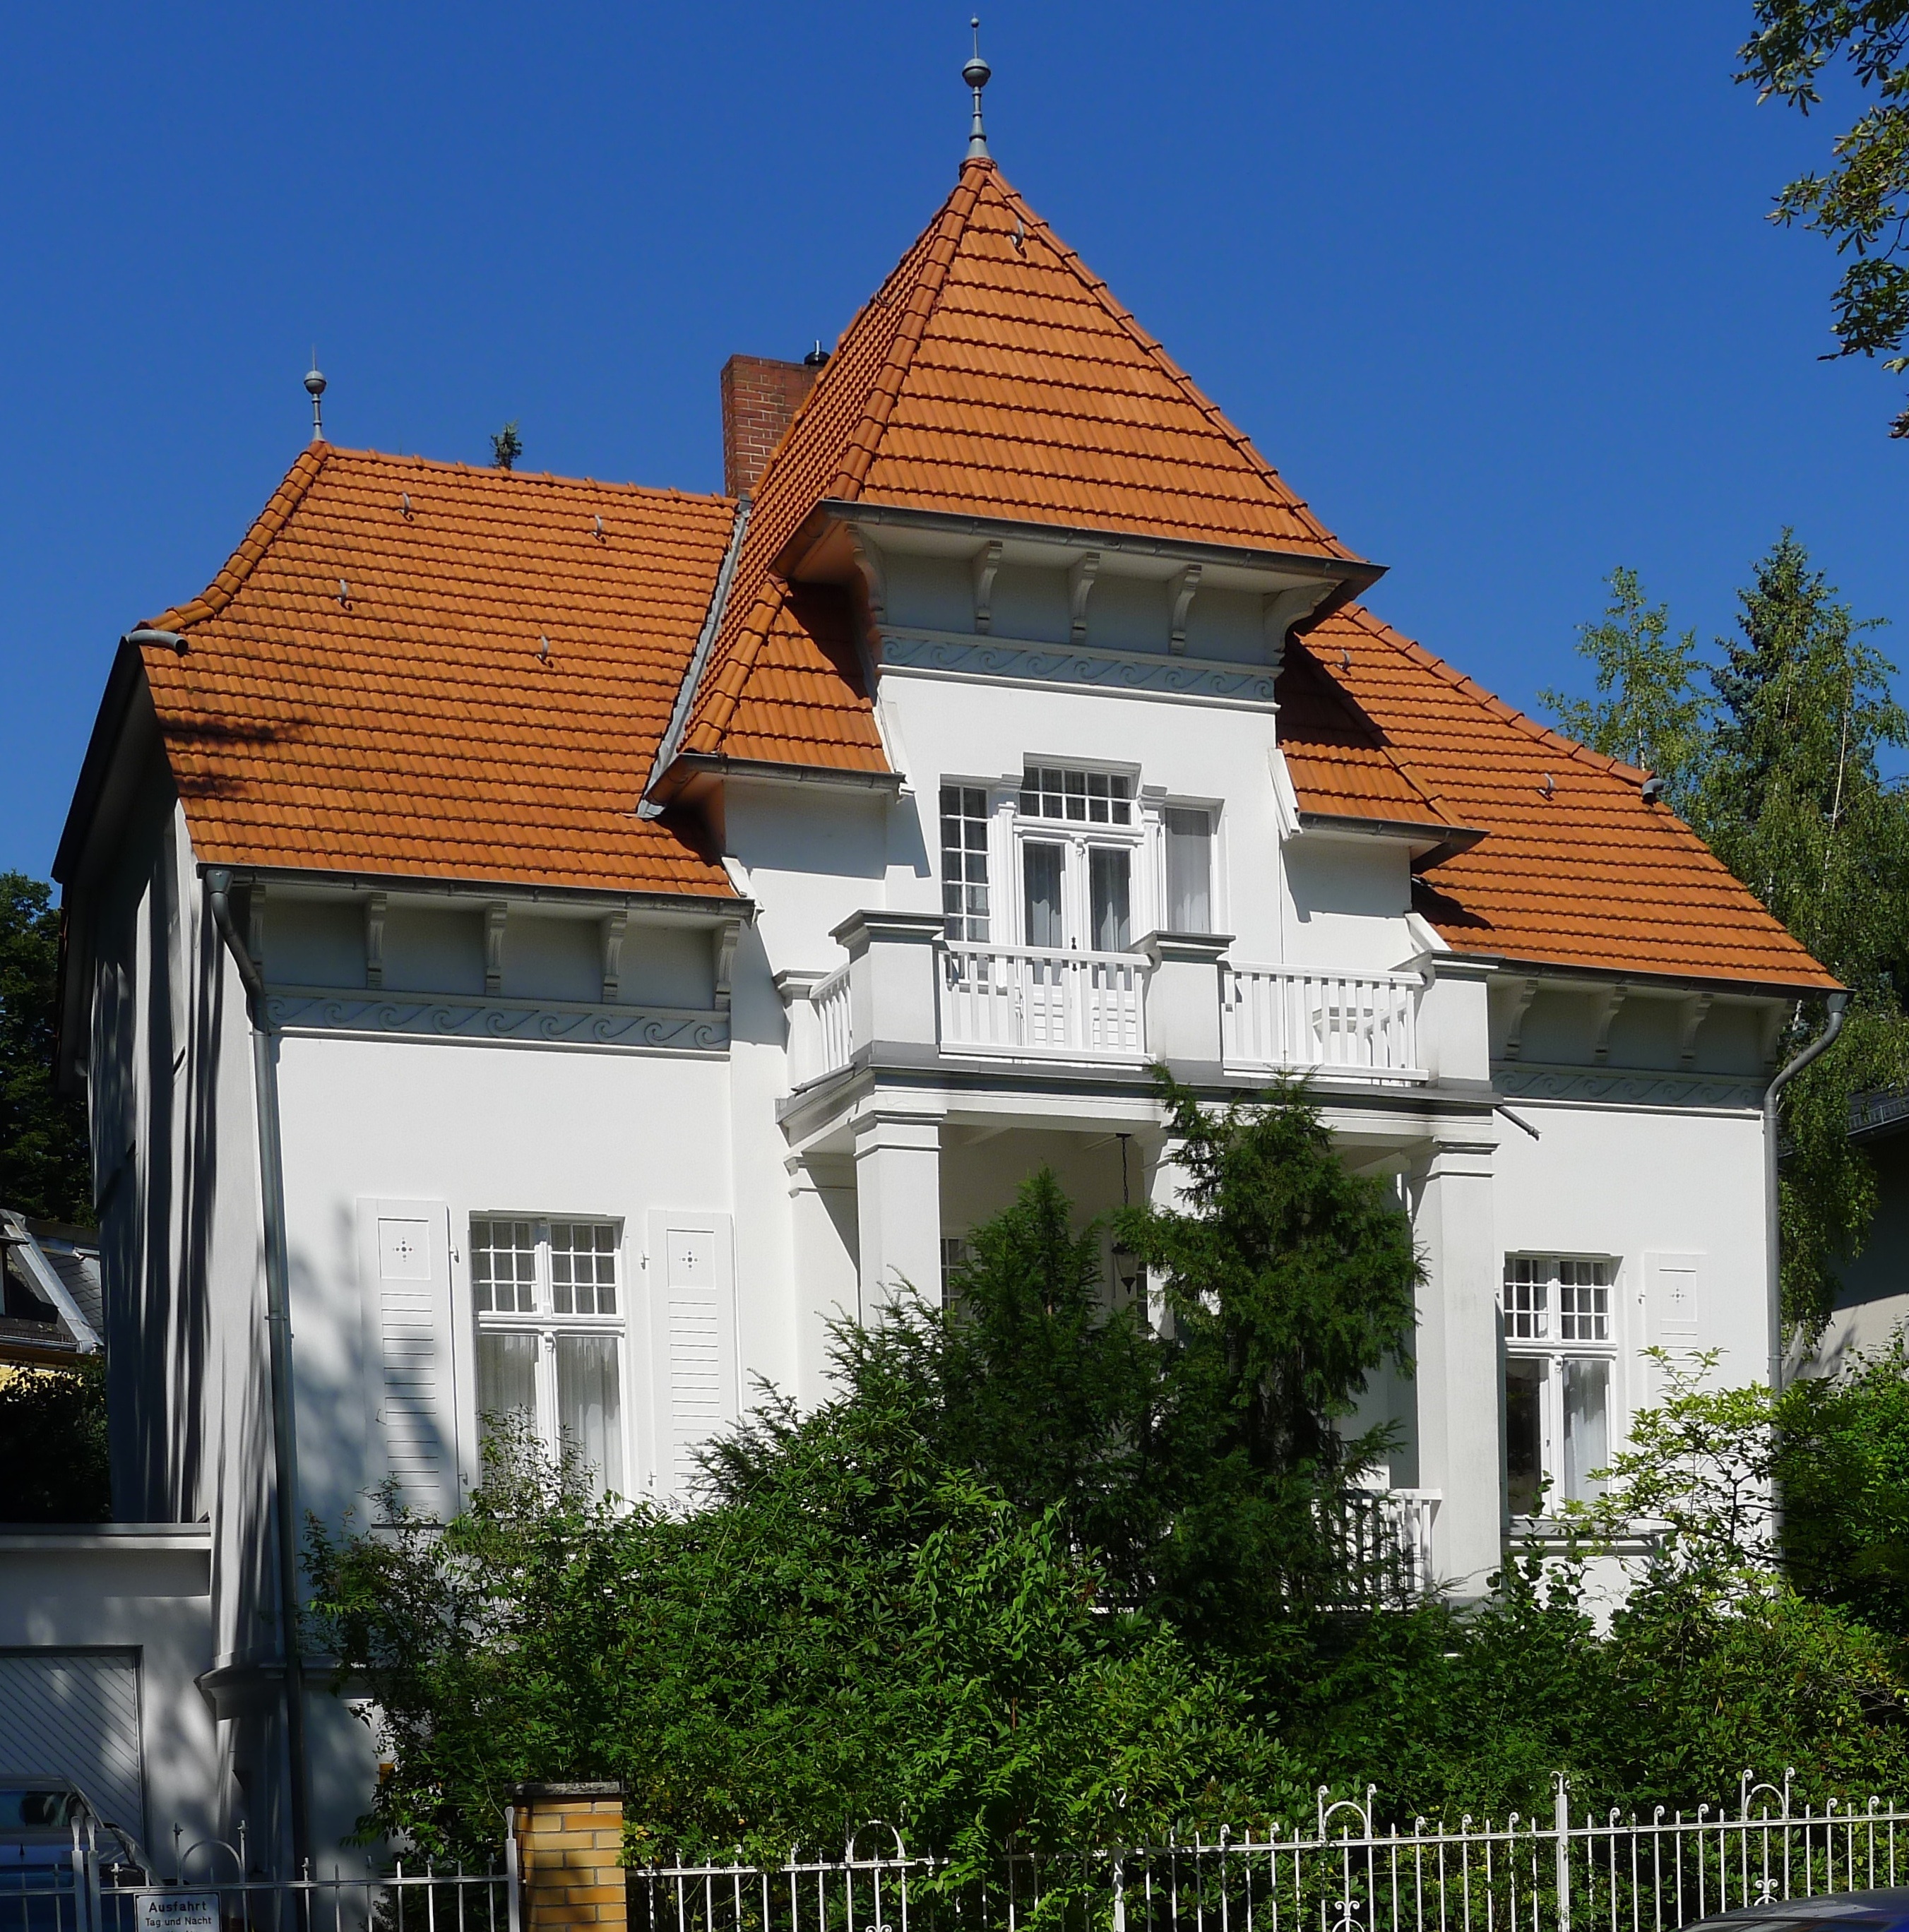
architecture, villa, mansion, house, town, roof, building, home, monument, tower, cottage, facade, property, church, chapel, historic, place of worship, berlin, front, estate, cultural heritage, residential area, lichterfelde